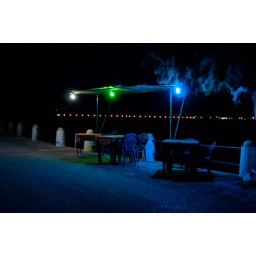
Popara's tavern table by the beach